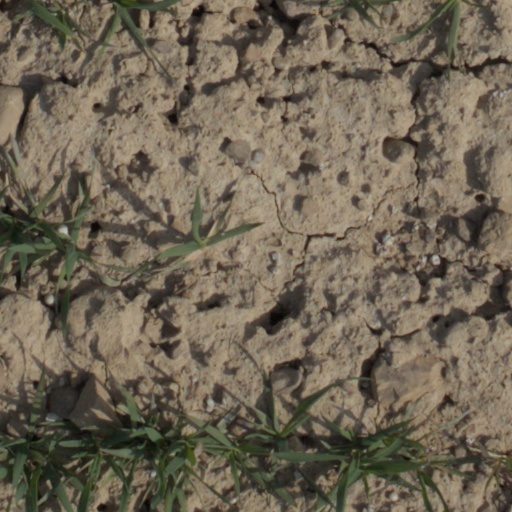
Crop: wheat